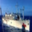
Label: ship